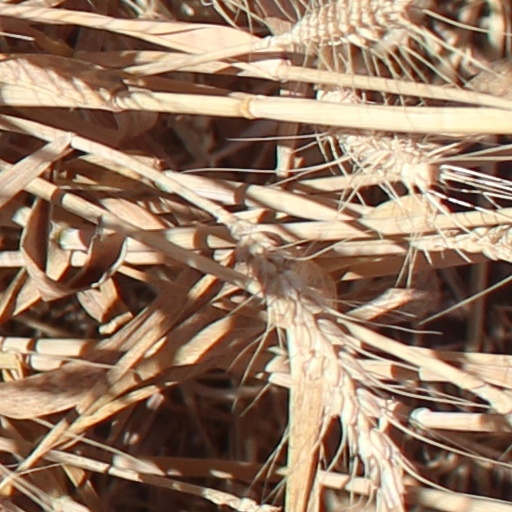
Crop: wheat